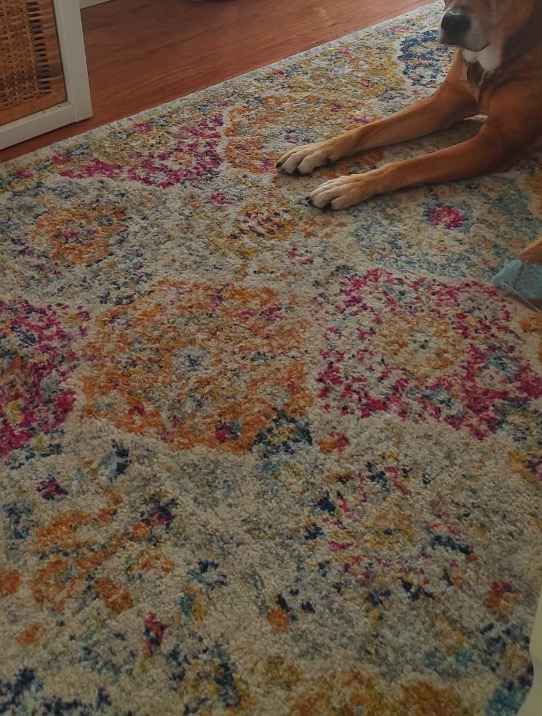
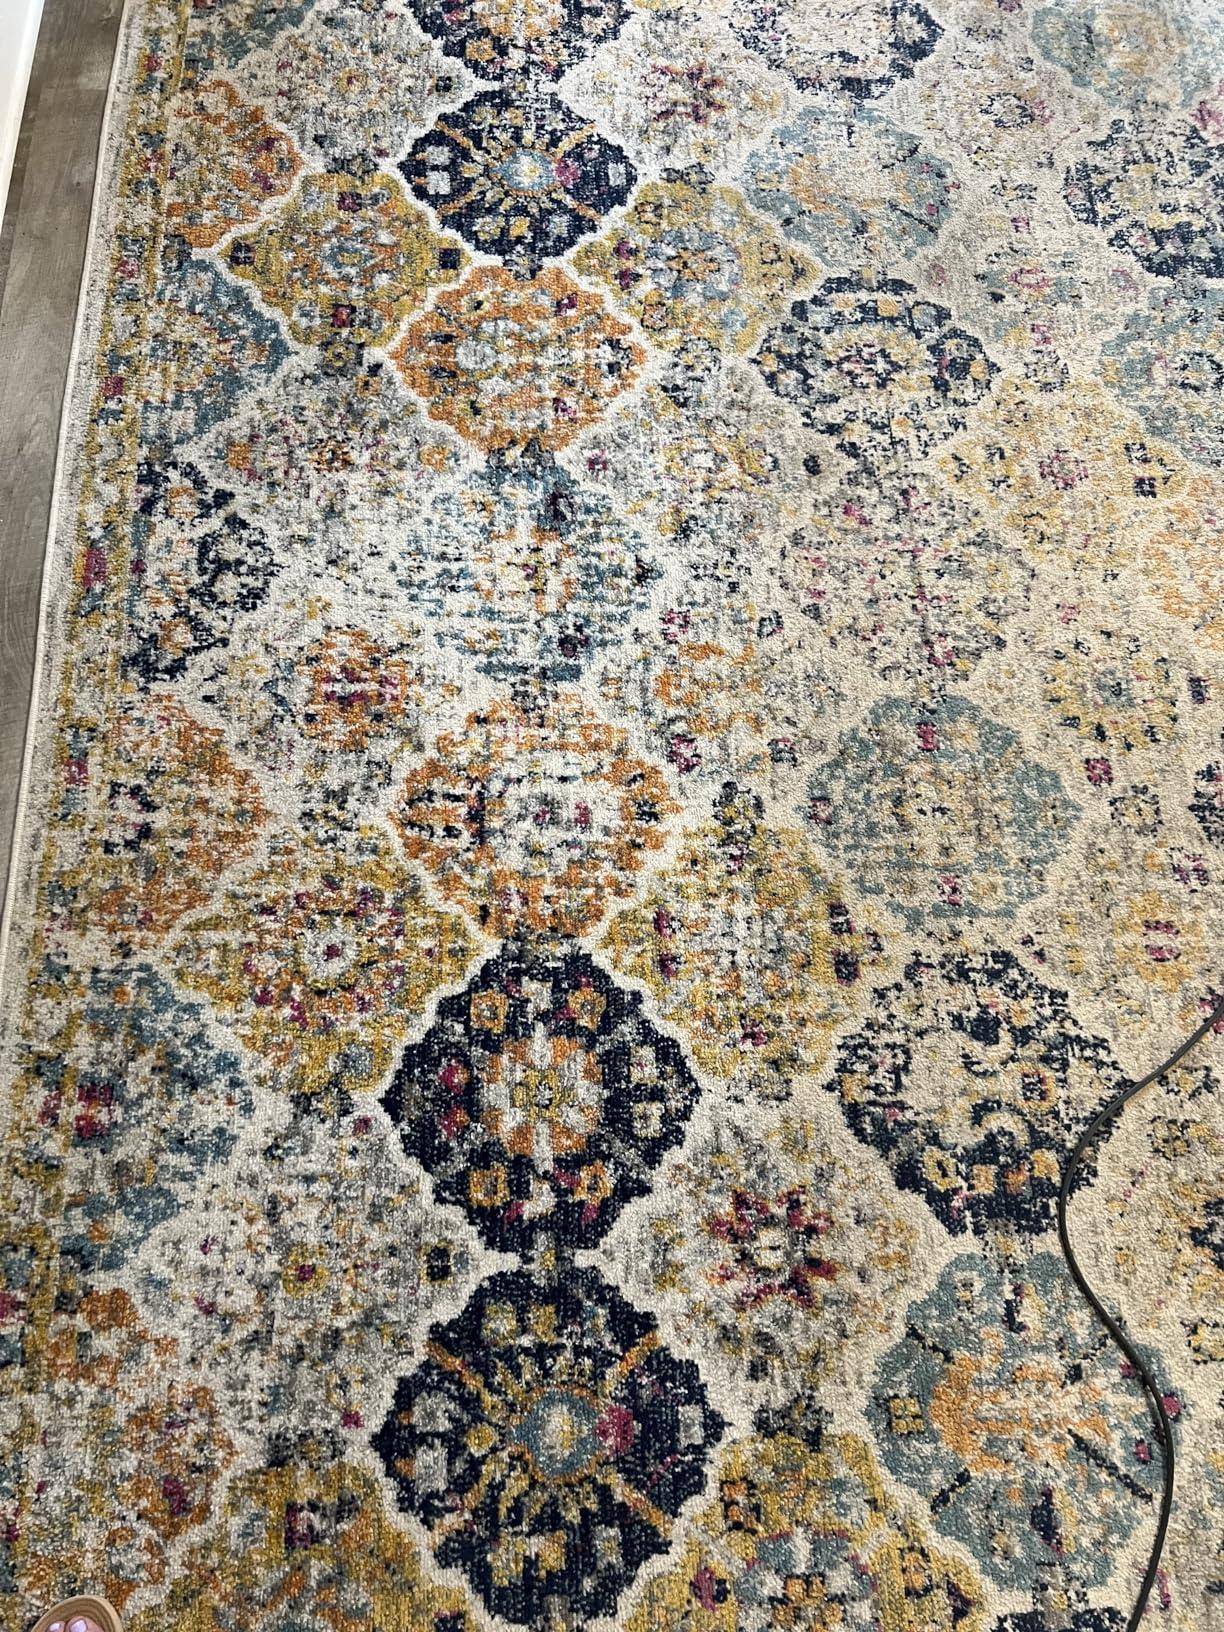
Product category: misc
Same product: yes